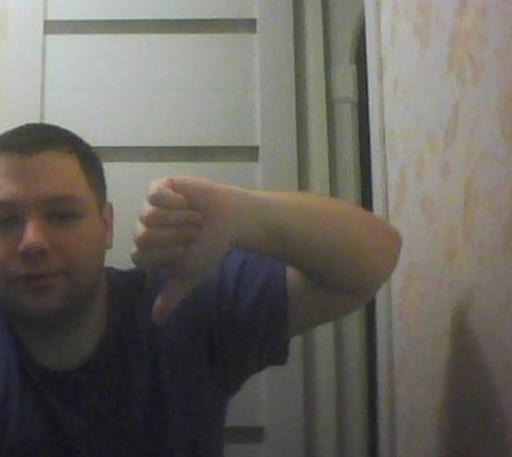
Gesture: dislike